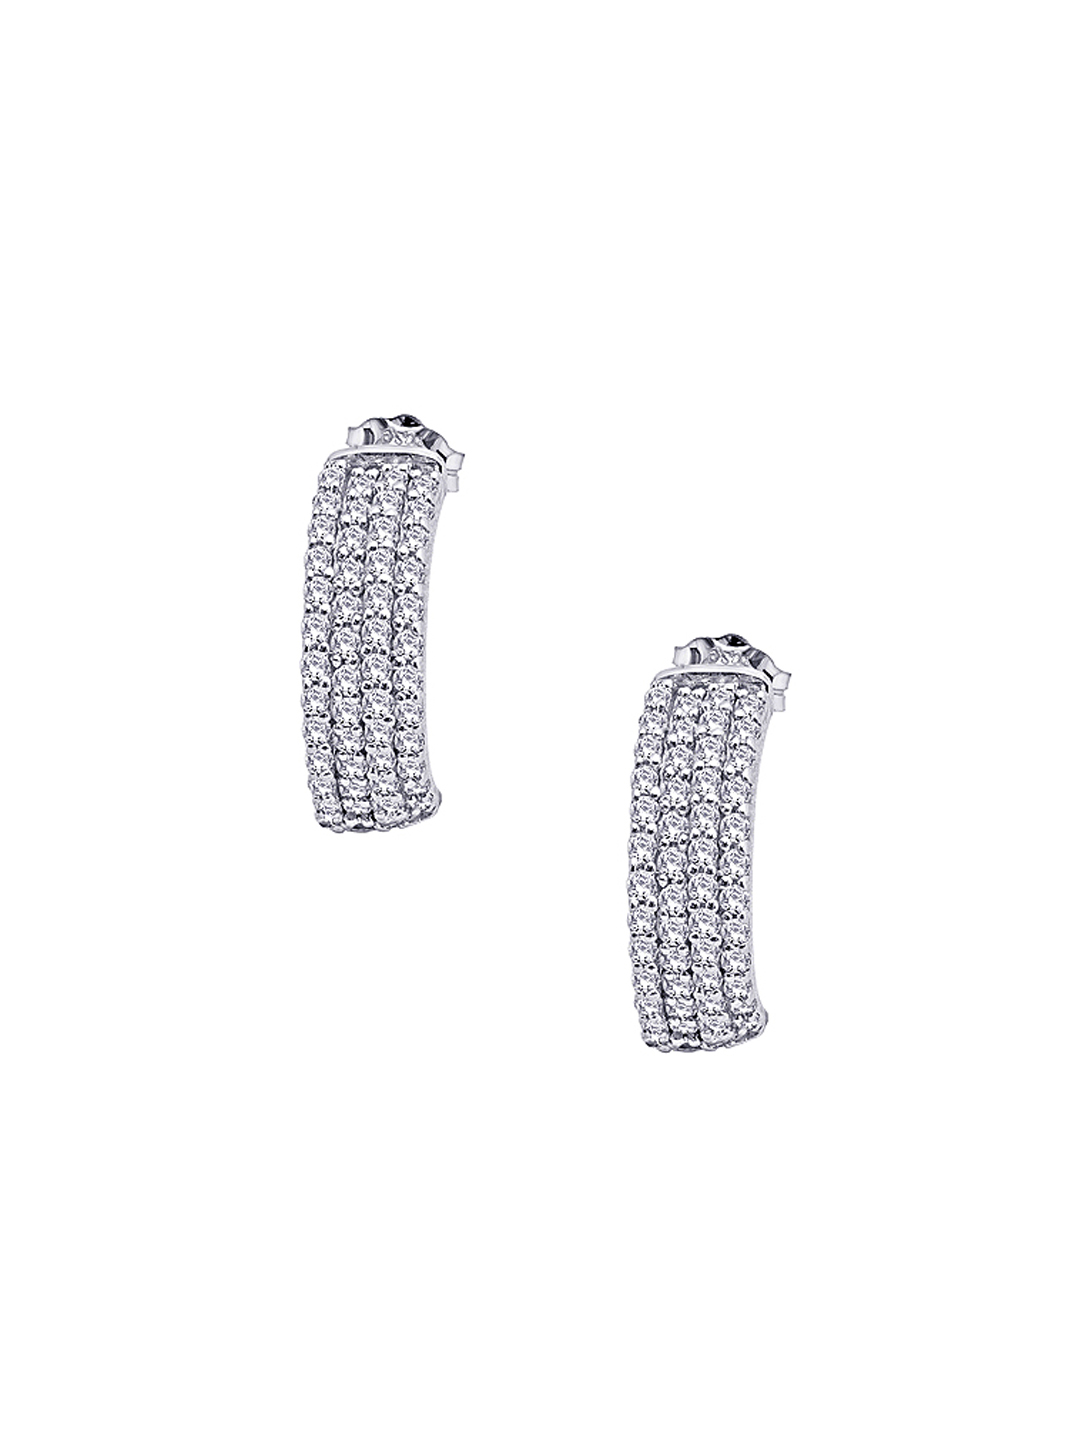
Lucera Women Silver Earrings
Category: Accessories / Jewellery / Earrings
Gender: Women
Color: Silver
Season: Summer 2013
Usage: Casual